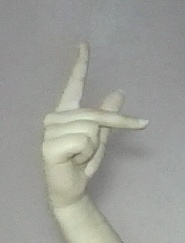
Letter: dha